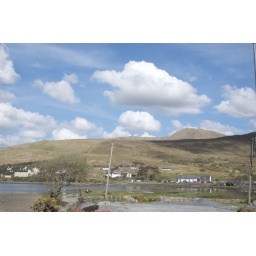
it was a quiet town around an beautiful lake surrounded by mountains with delicious food selections...heaven